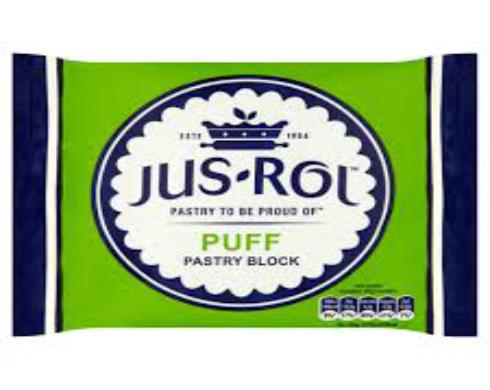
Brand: Jus-Rol
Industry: Food